Girlamatic

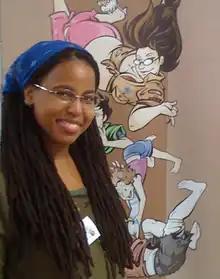
Spike Trotman published her first major webcomics on Girlamatic.

Lea Hernandez's vision when creating Girlamatic was to create a website that she herself would like to read and where both female artists and readers could feel comfortable. The website allowed readers and creators to avoid the male-dominated direct market of superhero comic books. Talking with "Publishers Weekly" in 2004, Hernandez said "an anthology of girl-friendly comics would sink like a stone in the direct market." Hernandez said she had gathered artists of "the new mainstream" and she hoped they would find a wider audience for their work through Girlamatic.